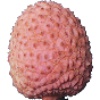
Label: lychee